Bush Doctrine

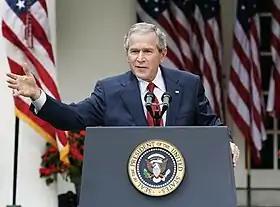
President Bush making remarks in 2006 during a press conference in the Rose Garden about Iran's nuclear ambitions and discussing North Korea's nuclear test

The Bush Doctrine refers to multiple interrelated foreign policy principles of the 43rd President of the United States, George W. Bush. These principles include unilateralism, preemptive war, and regime change.